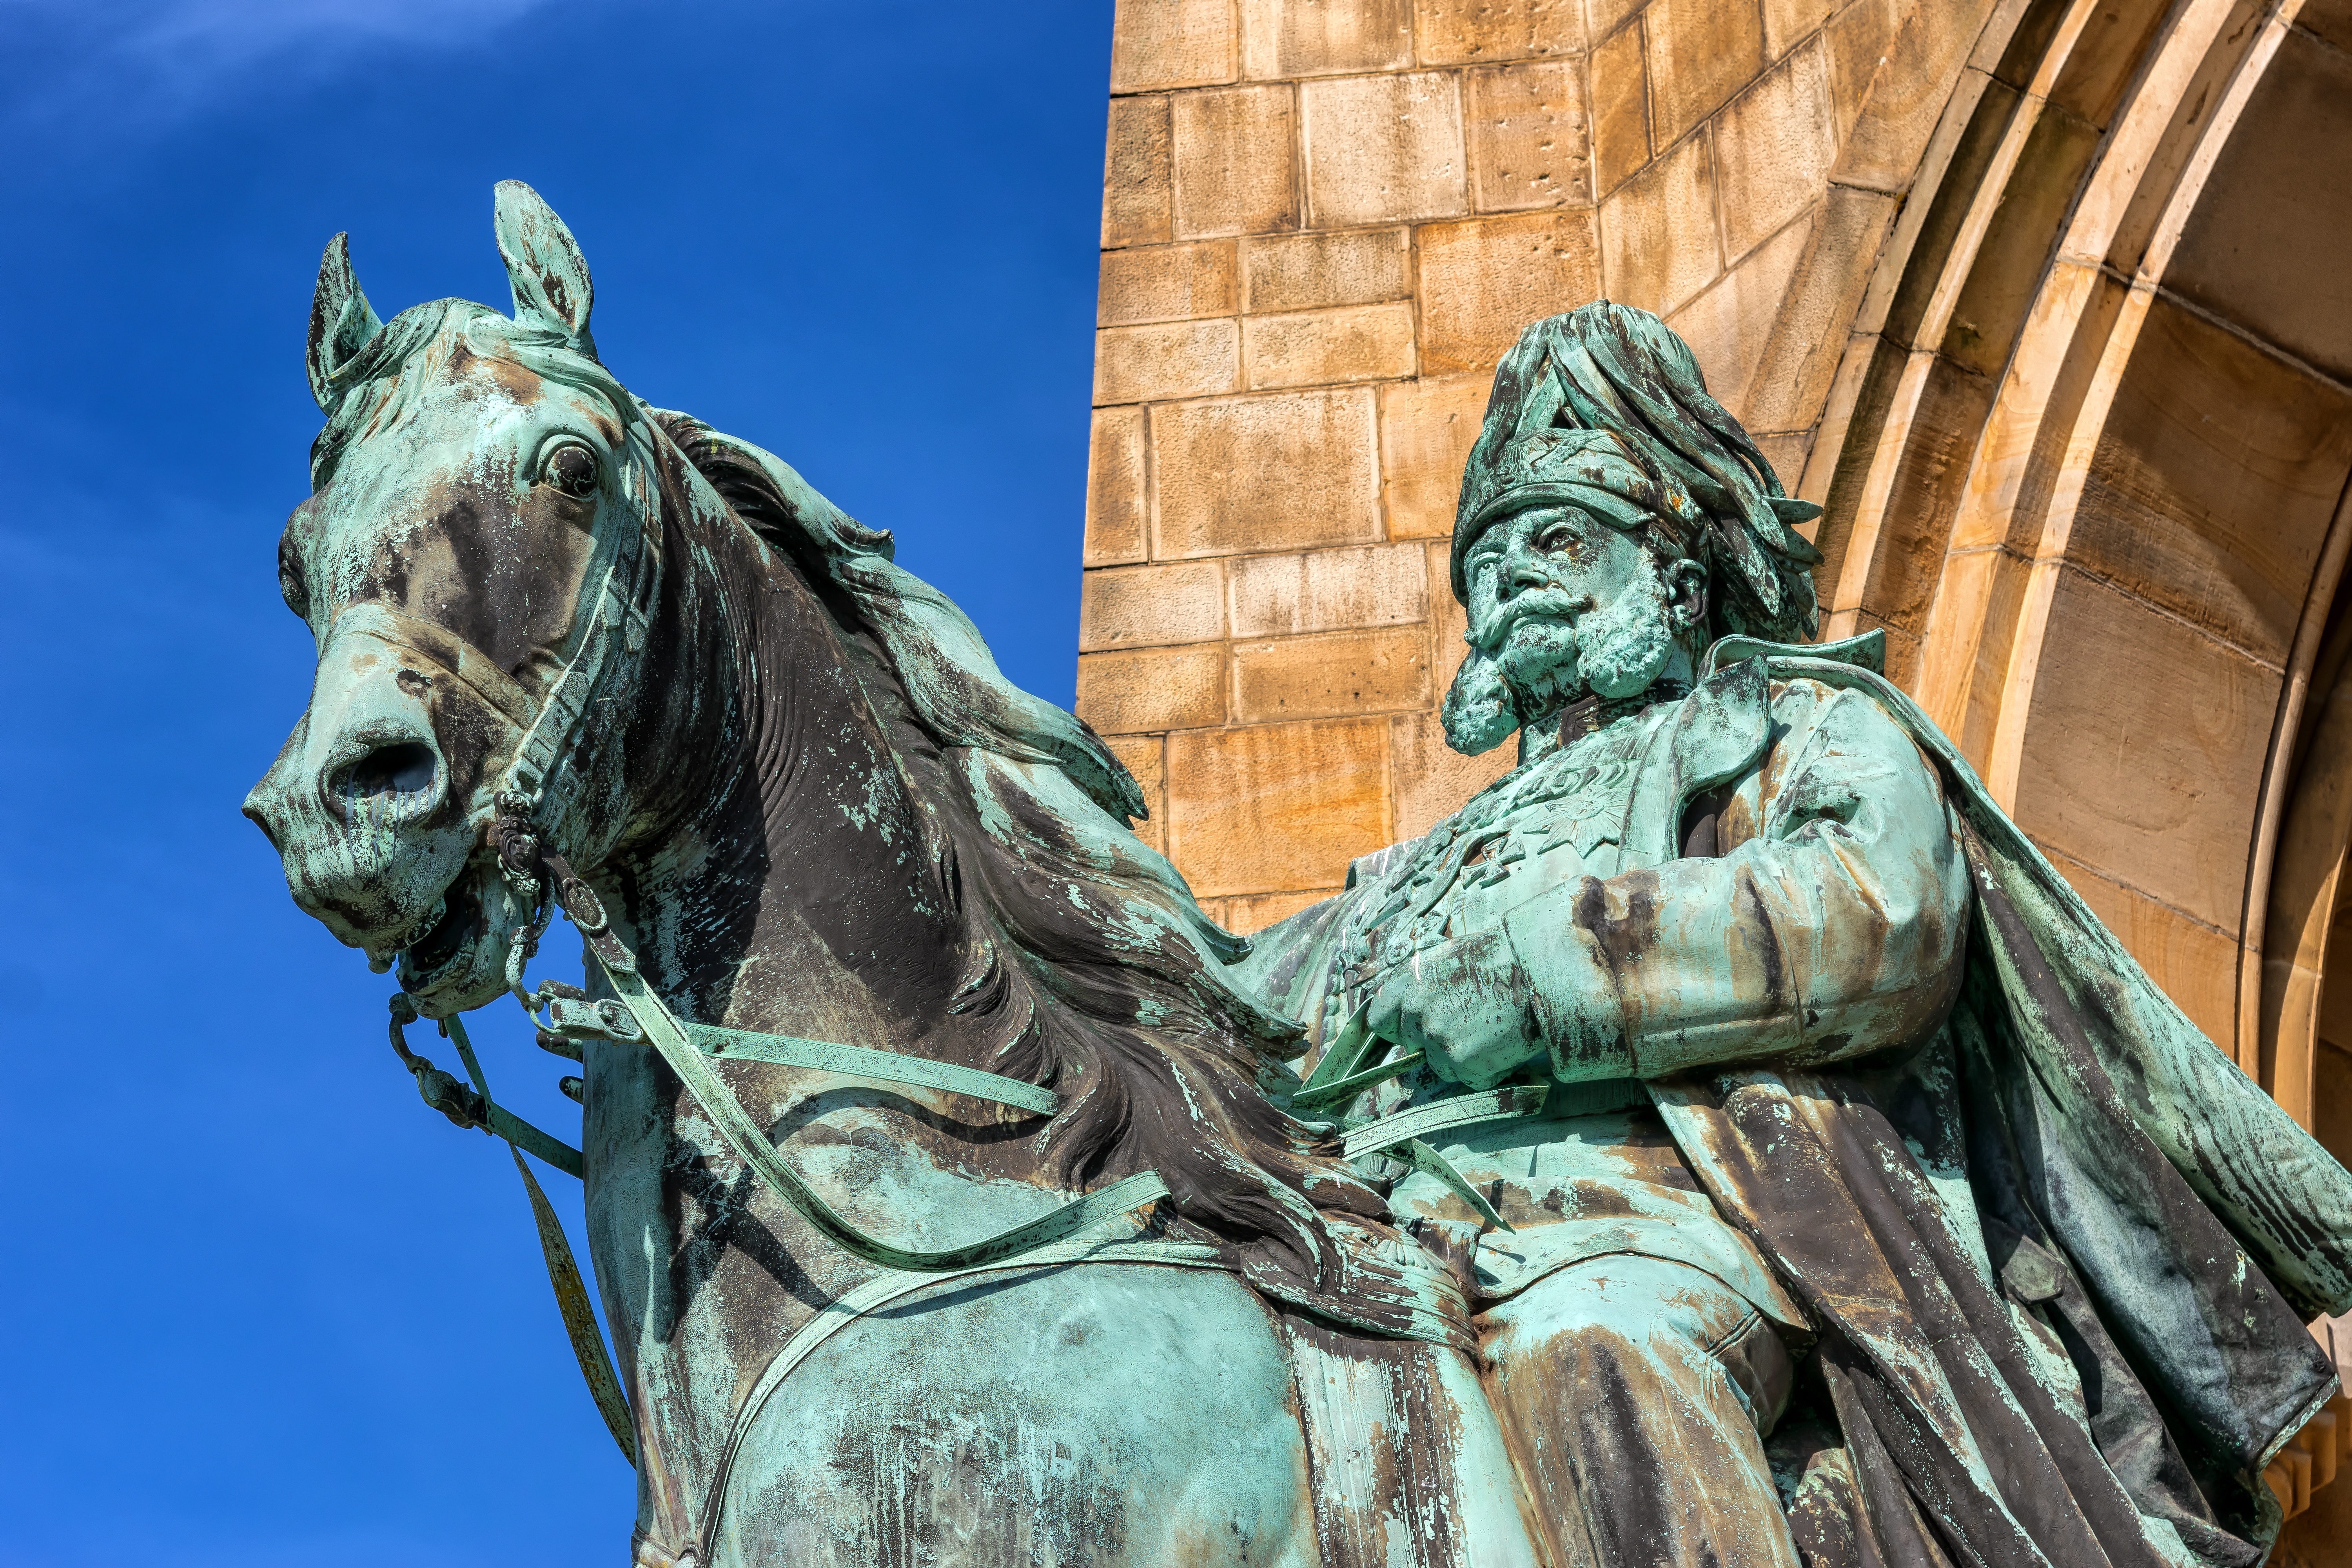
architecture, monument, statue, horse, artwork, weathered, places of interest, sculpture, art, figure, temple, germany, carving, historically, mythology, reiter, imposing, hagen, equestrian statue, ancient history, kaiser wilhelm, verdigris